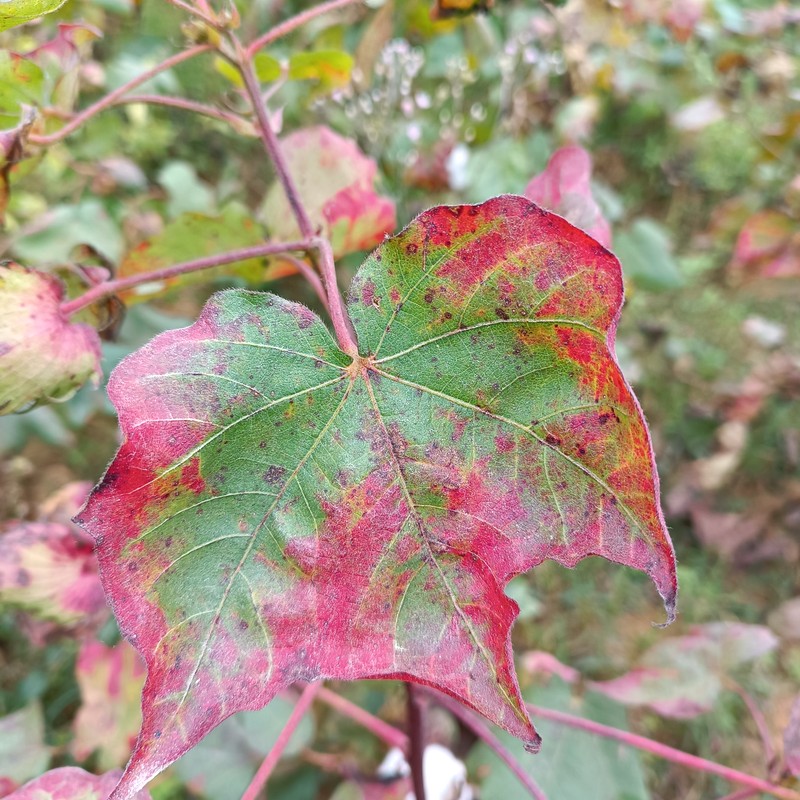
Label: Leaf Redding